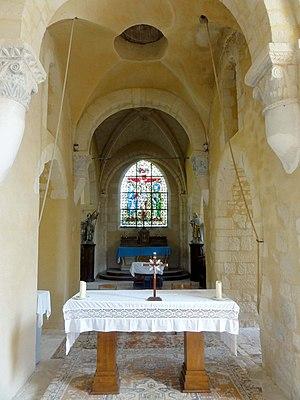
Intérieur de l'église (voir titre).
L'église Saint-Aignan est une église catholique paroissiale située à Arthies, en France. C'est l'une des églises romanes les plus anciennes du Vexin français. Son clocher en bâtière date de la seconde moitié du XIᵉ siècle, et n'a pas son pareil dans la région. Sa base comporte, à l'ouest et à l'est, deux arcades en plein cintre retombant sur de lourds chapiteaux d'une sculpture archaïque, qui dénotent de l'influence normande. Son étage de beffroi est ajouré de deux très étroites baies en plein cintre par face, qui sont flanquées de deux colonnes monolithiques munies de chapiteaux semblables, criblés de petits trous circulaires, et possèdent des linteaux monolithiques échancrés. La nef est également romane, et conserve notamment ses fenêtres d'origine. Sinon, aucun élément roman n'est plus visible en élévation. Les voûtes de la Renaissance cachent une charpente en carène renversée du XVᵉ siècle, conçue pour être lambrissée. Le petit chœur rectangulaire n'est plus celui d'origine, mais comporte notamment deux formerets avec leurs colonnettes à chapiteaux du second quart du XIIᵉ siècle.